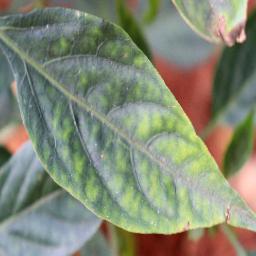
Label: nutritional